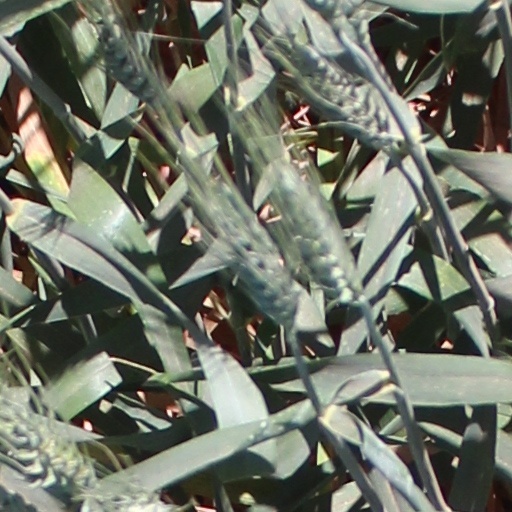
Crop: wheat